Ambleston

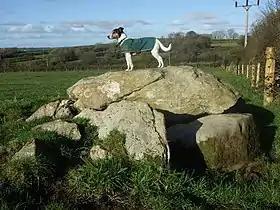
Parc-y-Llyn burial chamber

A second ancient monument is also in Ambleston Community. Parc-y-Llyn Burial Chamber is at , SM982265. Potentially a Neolithic chambered tomb, this feature has a capstone 2.0 m across resting on four low uprights. It was first noted in 1871 and scheduled in 1938, and a Neolithic origin would date it to 4400 to 2900 BC. However an absence of substantiating finds mean questions have been raised about its authenticity.